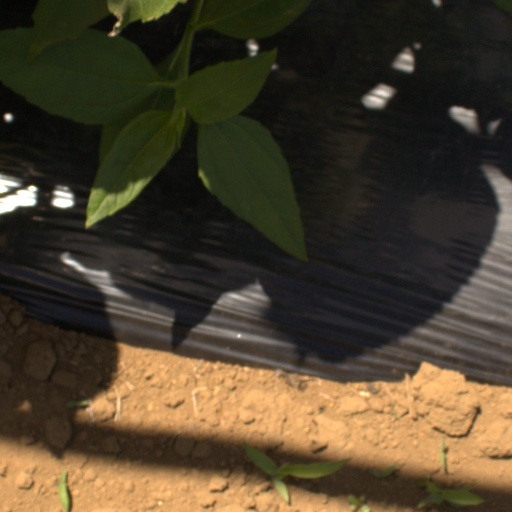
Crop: Jerusalem artichoke